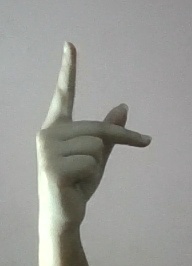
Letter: dha